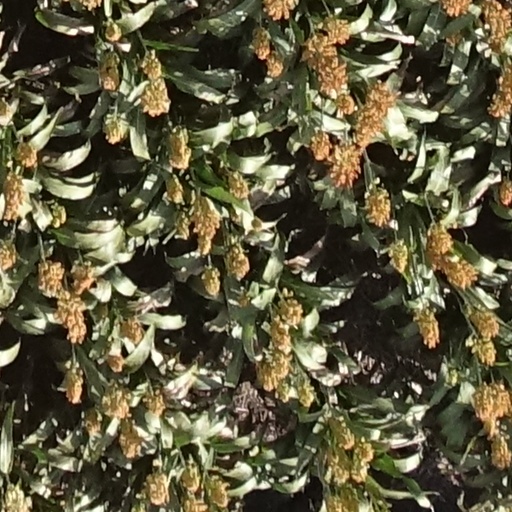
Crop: sorghum